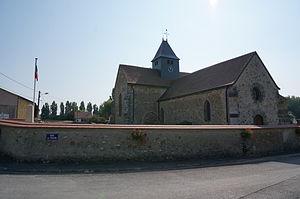
vue de Église de Gionges.
Gionges est une ancienne commune française située dans le département de la Marne en région Grand Est.